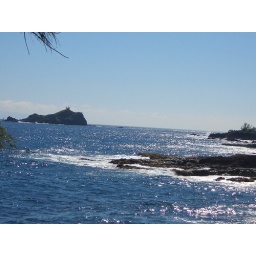
water near red sand beach